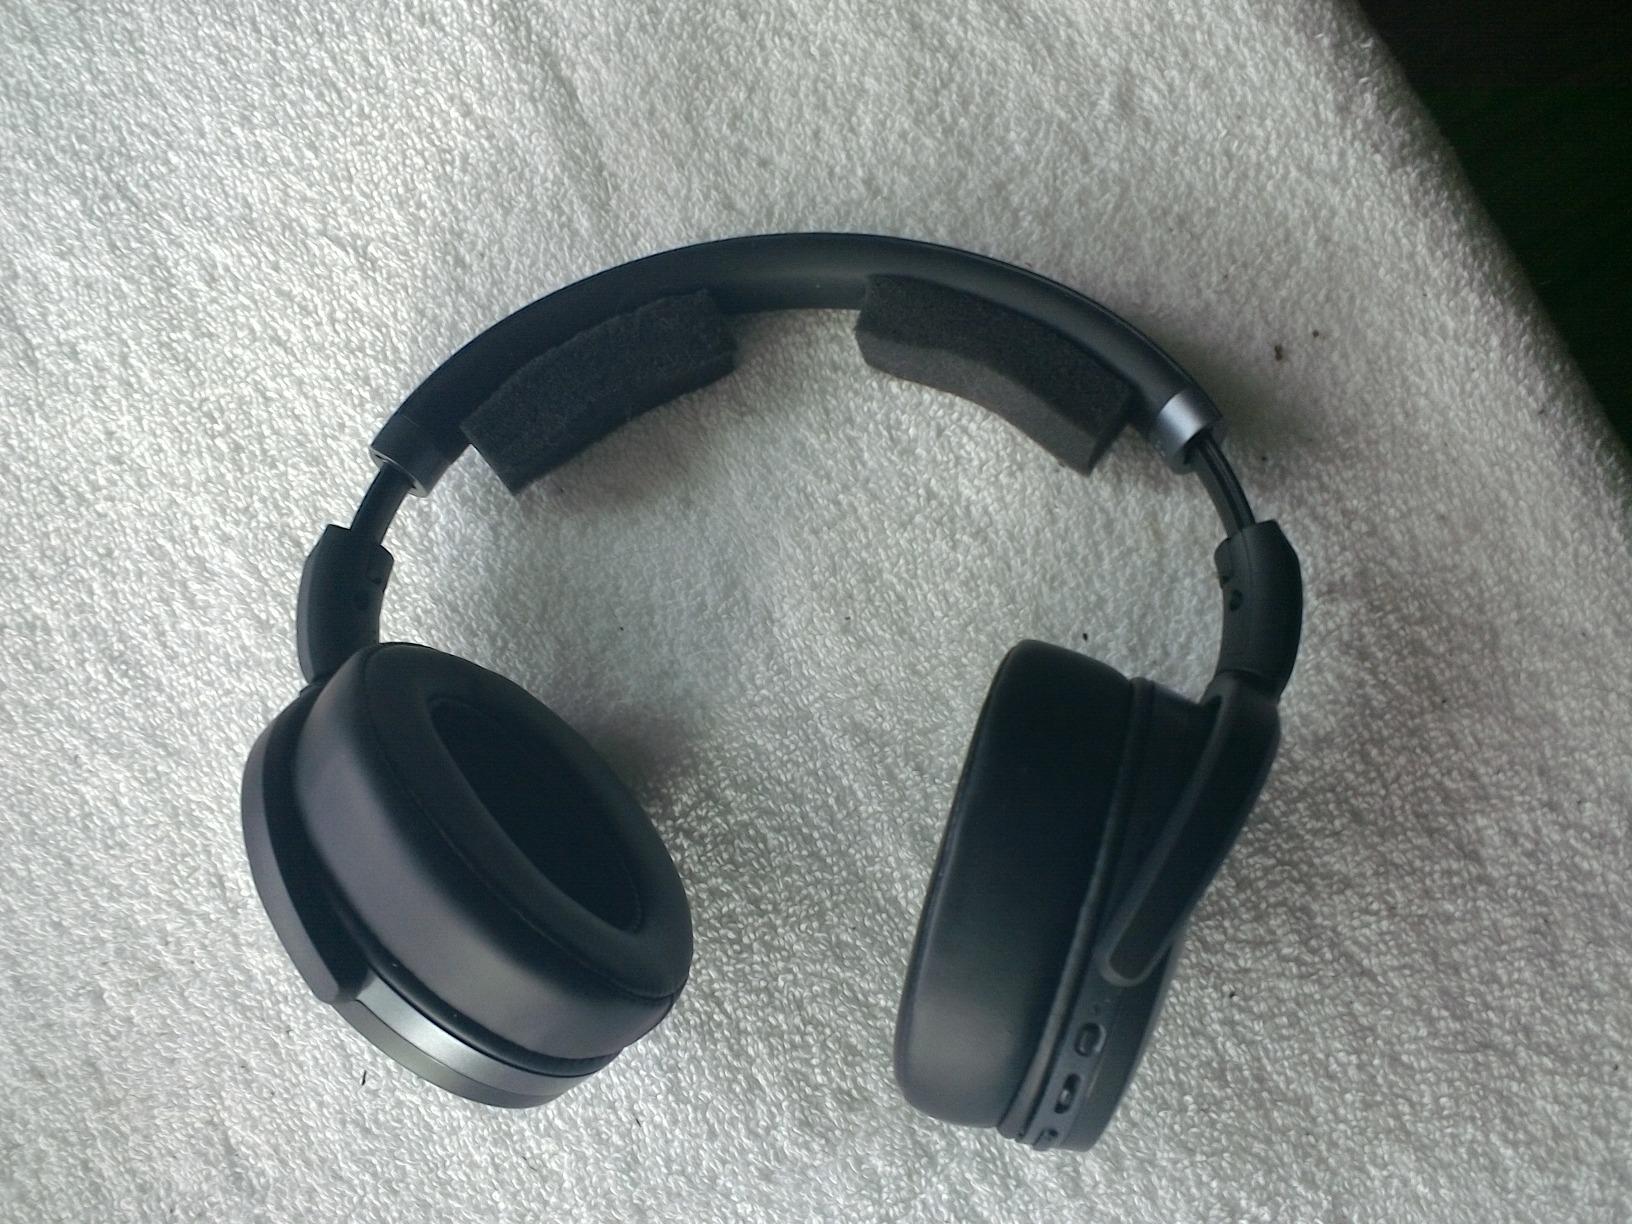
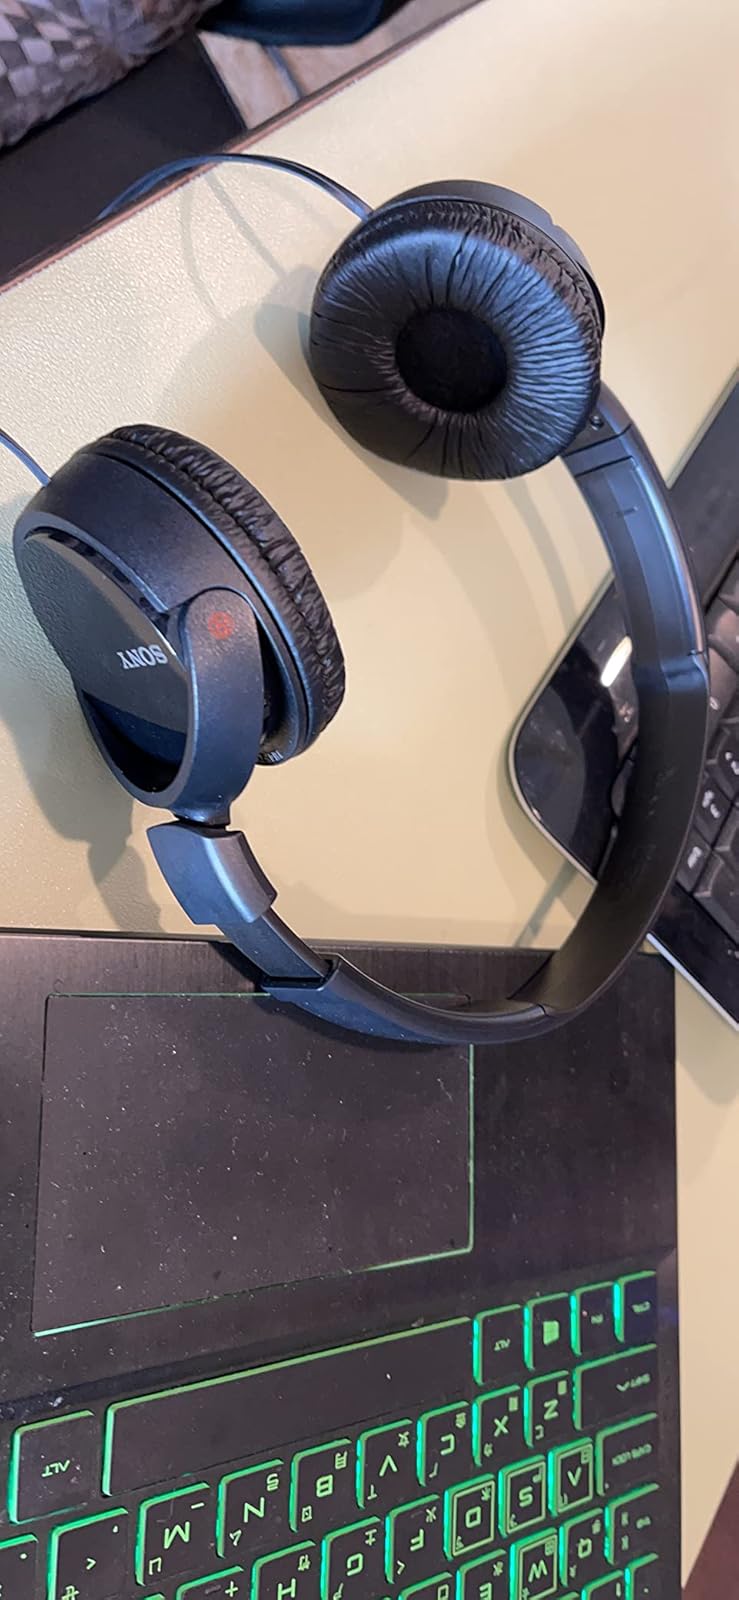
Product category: headphones
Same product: no